Emblem of Iran

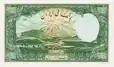
Reverse of a 1925 1000 Iranian rial banknote depicting Reza Shah's birthplace of Alasht, Mazandaran, with Mount Damavand and a rising sun behind it

The first version of the modern Iranian tricolour was adopted in the wake of the Iranian Constitutional Revolution of 1906. The Supplementary Fundamental Laws of 7 October 1907 described the flag as a tricolour of green, white, and red, with a lion and sun emblem in the middle. A decree dated 4 September 1910 specified the exact details of the emblem, including the shape of the lion's tail and the position and the size of the lion, the sword, and the sun.